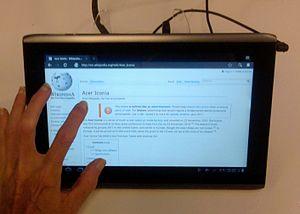
L'Acer Iconia est une série de périphériques tactiles fabriquée par Acer Inc.. Elle a été dévoilée le 23 novembre 2010 lors d'une conférence de presse organisée par ce constructeur.